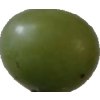
Label: grape